Sergei Voronov (figure skater)

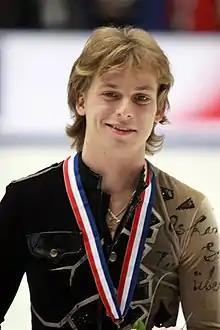
Voronov in 2009.

Sergei Evgenyevich Voronov (born October 3, 1987) is a retired Russian figure skater. He is the 2017 ISU Grand Prix NHK Trophy winner, a two-time European medalist (2014 silver, 2015 bronze), the 2014–15 Grand Prix Final bronze medalist, a two-time World Junior medalist (2006 silver, 2007 bronze), and a two-time Russian national champion (2008, 2009).